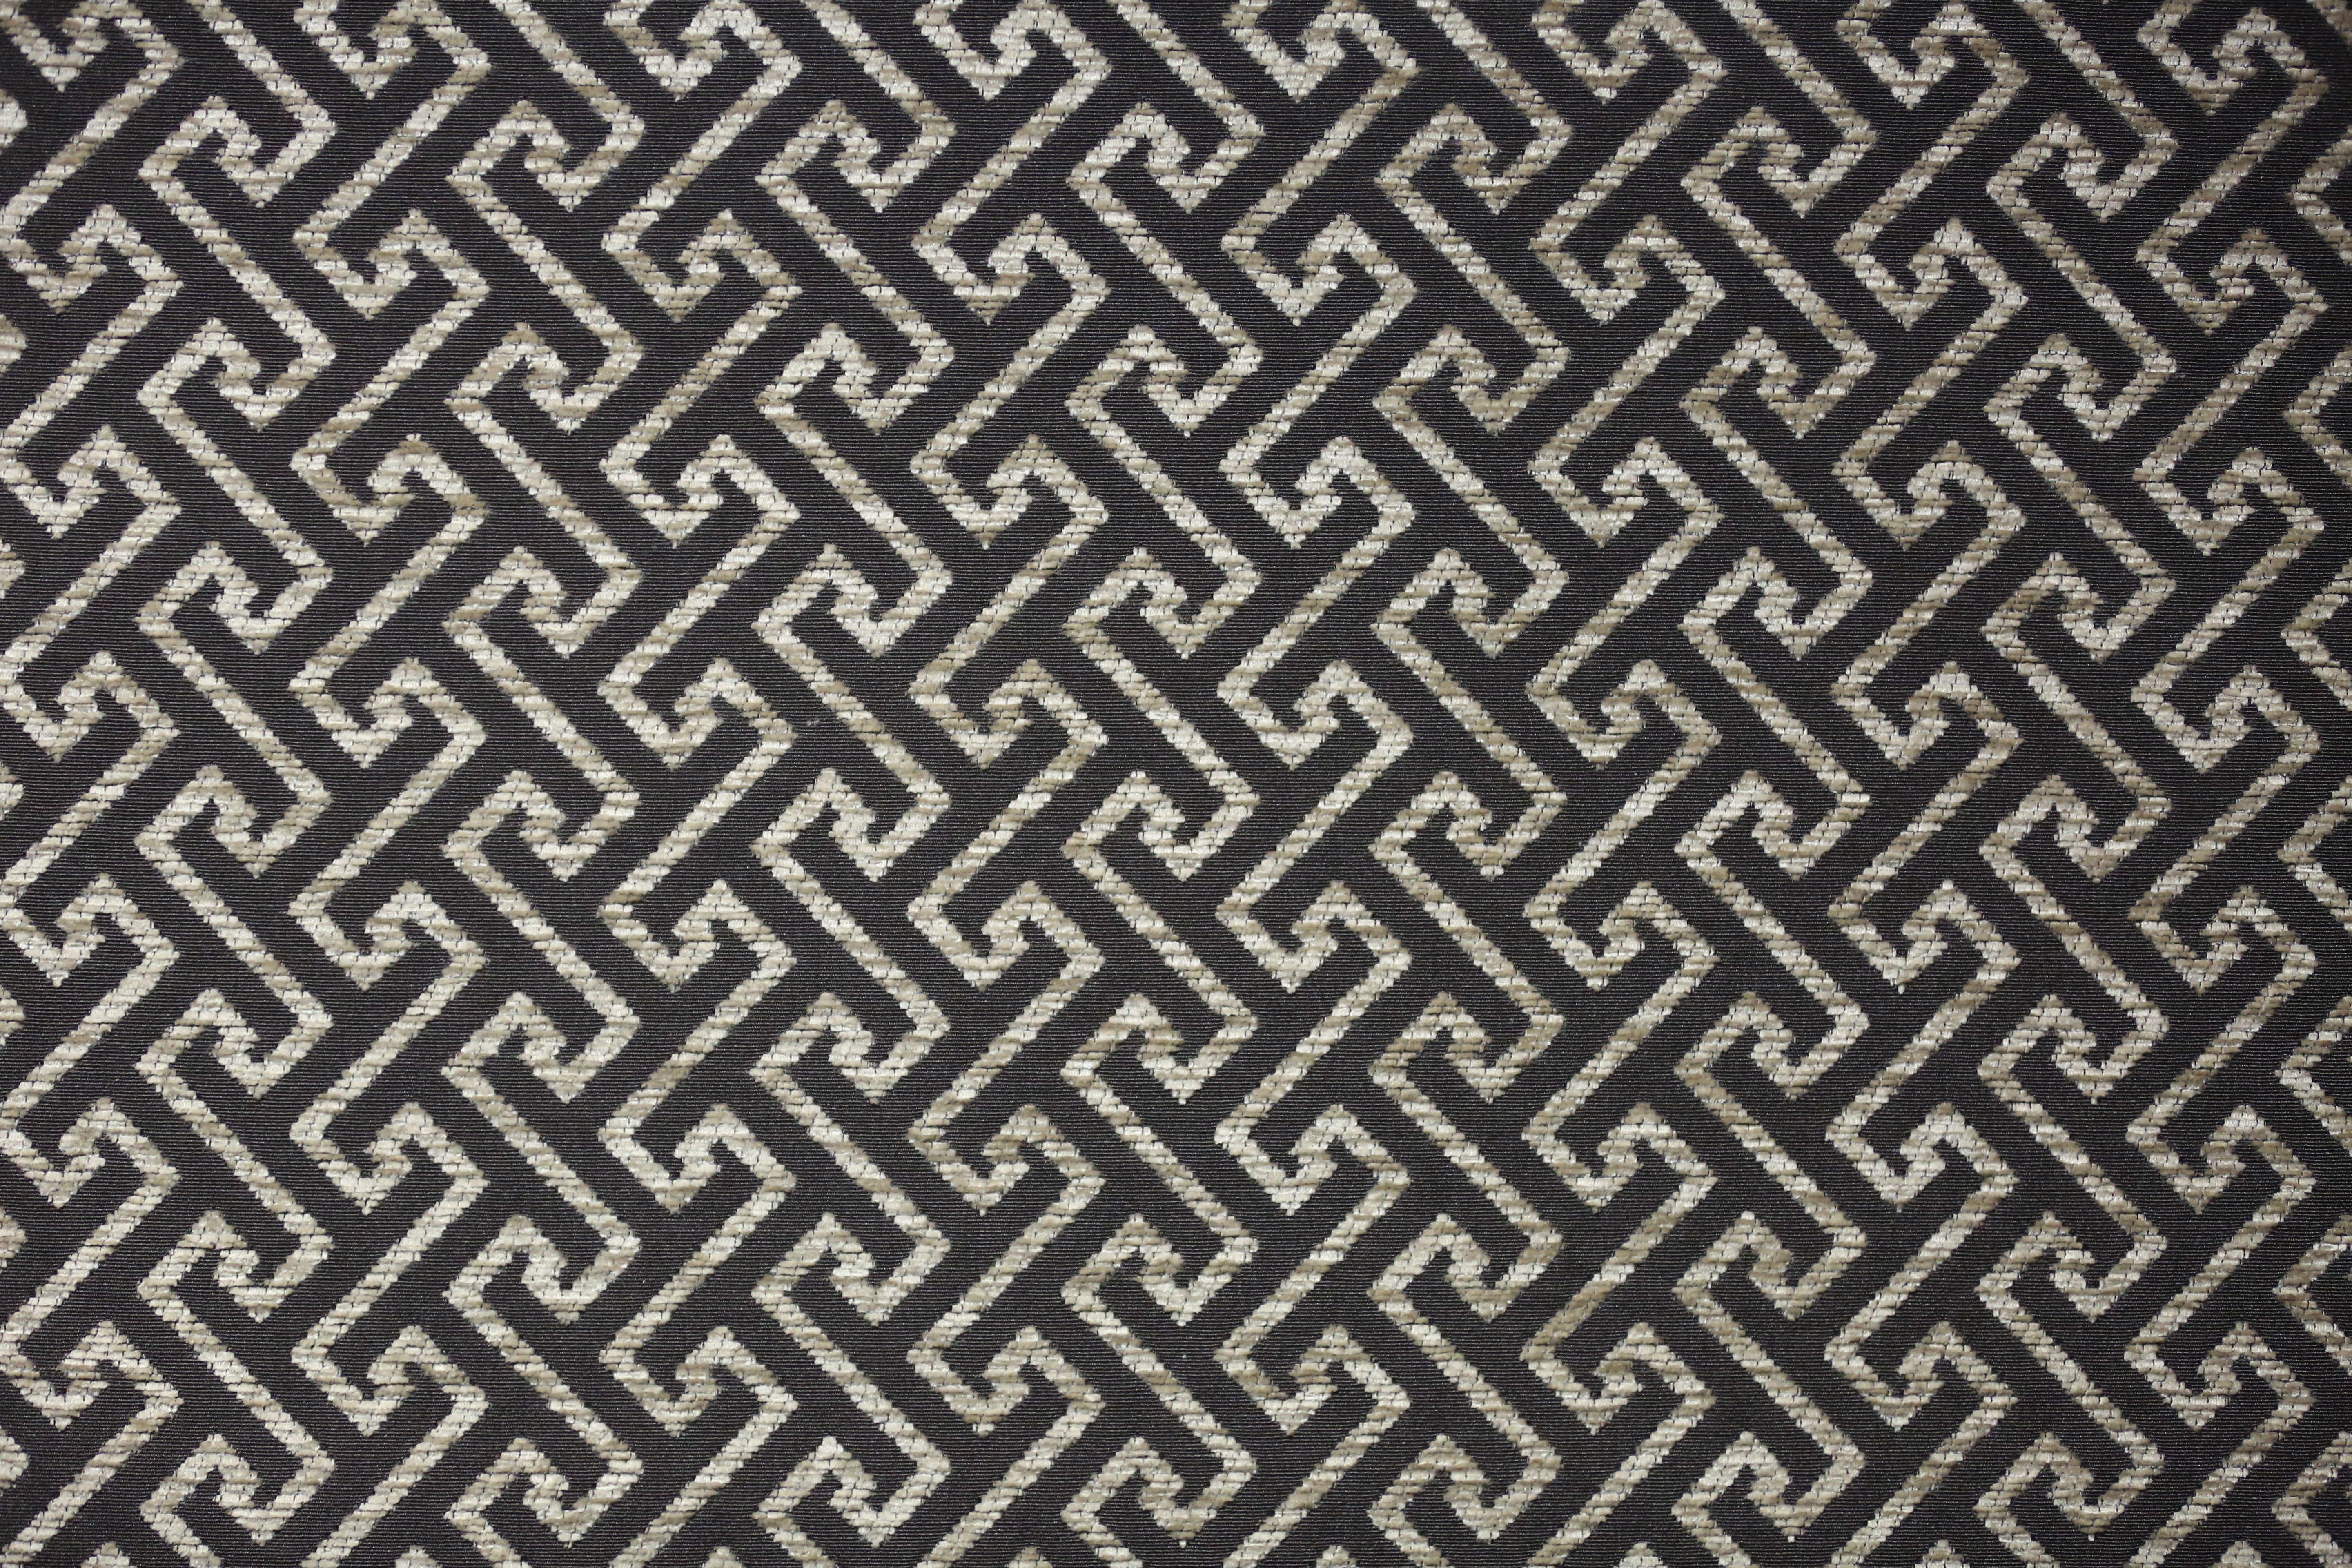
texture, floor, pattern, line, circle, design, stripes, new zealand, shape, flooring